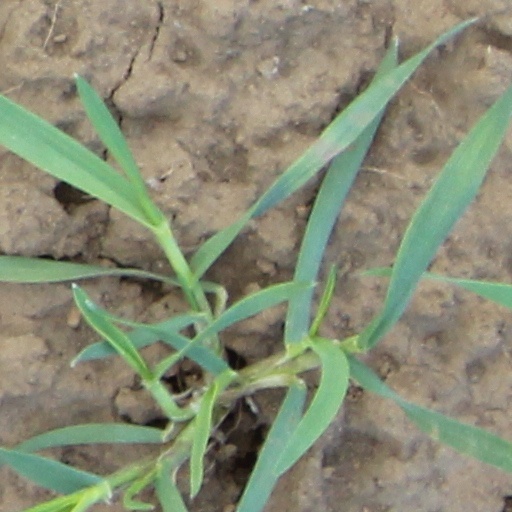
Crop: wheat